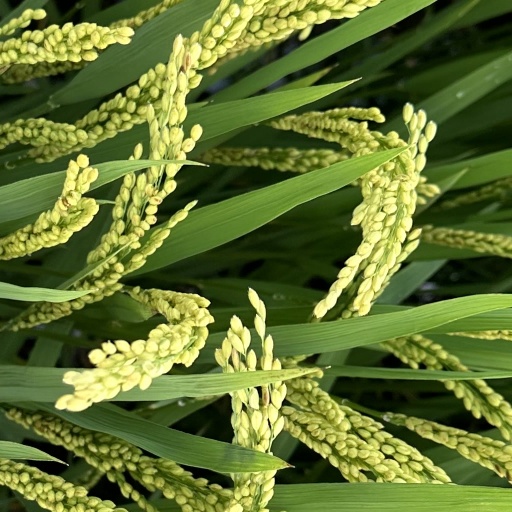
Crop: rice